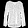
Label: Shirt